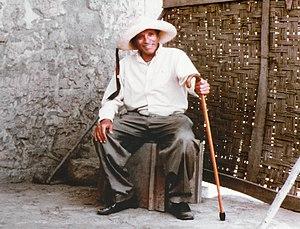
Le musée de Cao est situé sur le site archéologique El Brujo près de Trujillo au Pérou. A l'entrée on trouve le portait de Guillermo Wiese de Osma le mécène qui permit sa construction.
Guillermo Wiese de Osma était un homme d'affaires, banquier, avocat, archéologue et philanthrope péruvien. Il était l'un des fils d'Augusto N. Wiese Eslava et de Virginia de Osma Porras, qui ont eu 4 autres enfants. Il était marié à Delfina Miró Quesada Cornejo et ils eurent ensemble 5 filles.
Le musée de Cao inauguré en 2009, fait partie du complexe archéologique El Brujo.